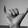
ASL letter: Y